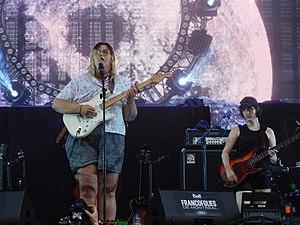
Spectacle de Louve, à la place des Festivals, le 18 juin 2017, aux FrancoFolies de Montréal
Safia Nolin est une auteure-compositrice-interprète québécoise, née en 1992 à Québec.